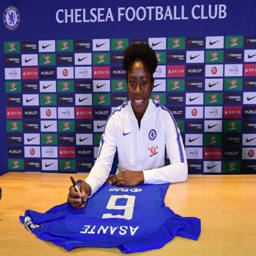
footballer poses for a photo during her unveil as a player .